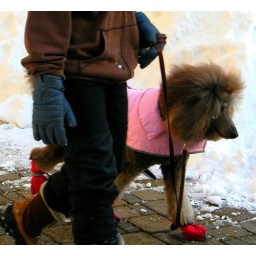
As this dog walked by she said, &amp;quot;Yeah, you know I look good.&amp;quot; The shoes were definitely upscale.